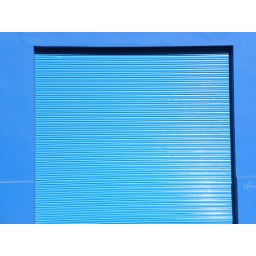
blue in the face